Einsteinium

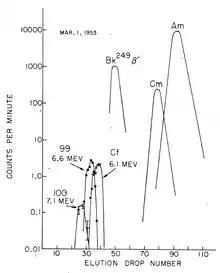
Elution curves: chromatographic separation of Fm(100), Es(99), Cf, Bk, Cm and Am

Separation procedure of einsteinium depends on the synthesis method. In the case of light-ion bombardment inside a cyclotron, the heavy ion target is attached to a thin foil, and the generated einsteinium is simply washed off the foil after the irradiation. However, the produced amounts in such experiments are relatively low. The yields are much higher for reactor irradiation, but there, the product is a mixture of various actinide isotopes, as well as lanthanides produced in the nuclear fission decays. In this case, isolation of einsteinium is a tedious procedure which involves several repeating steps of cation exchange, at elevated temperature and pressure, and chromatography. Separation from berkelium is important, because the most common einsteinium isotope produced in nuclear reactors, Es, decays with a half-life of only 20 days to Bk, which is fast on the timescale of most experiments. Such separation relies on the fact that berkelium easily oxidizes to the solid +4 state and precipitates, whereas other actinides, including einsteinium, remain in their +3 state in solutions.